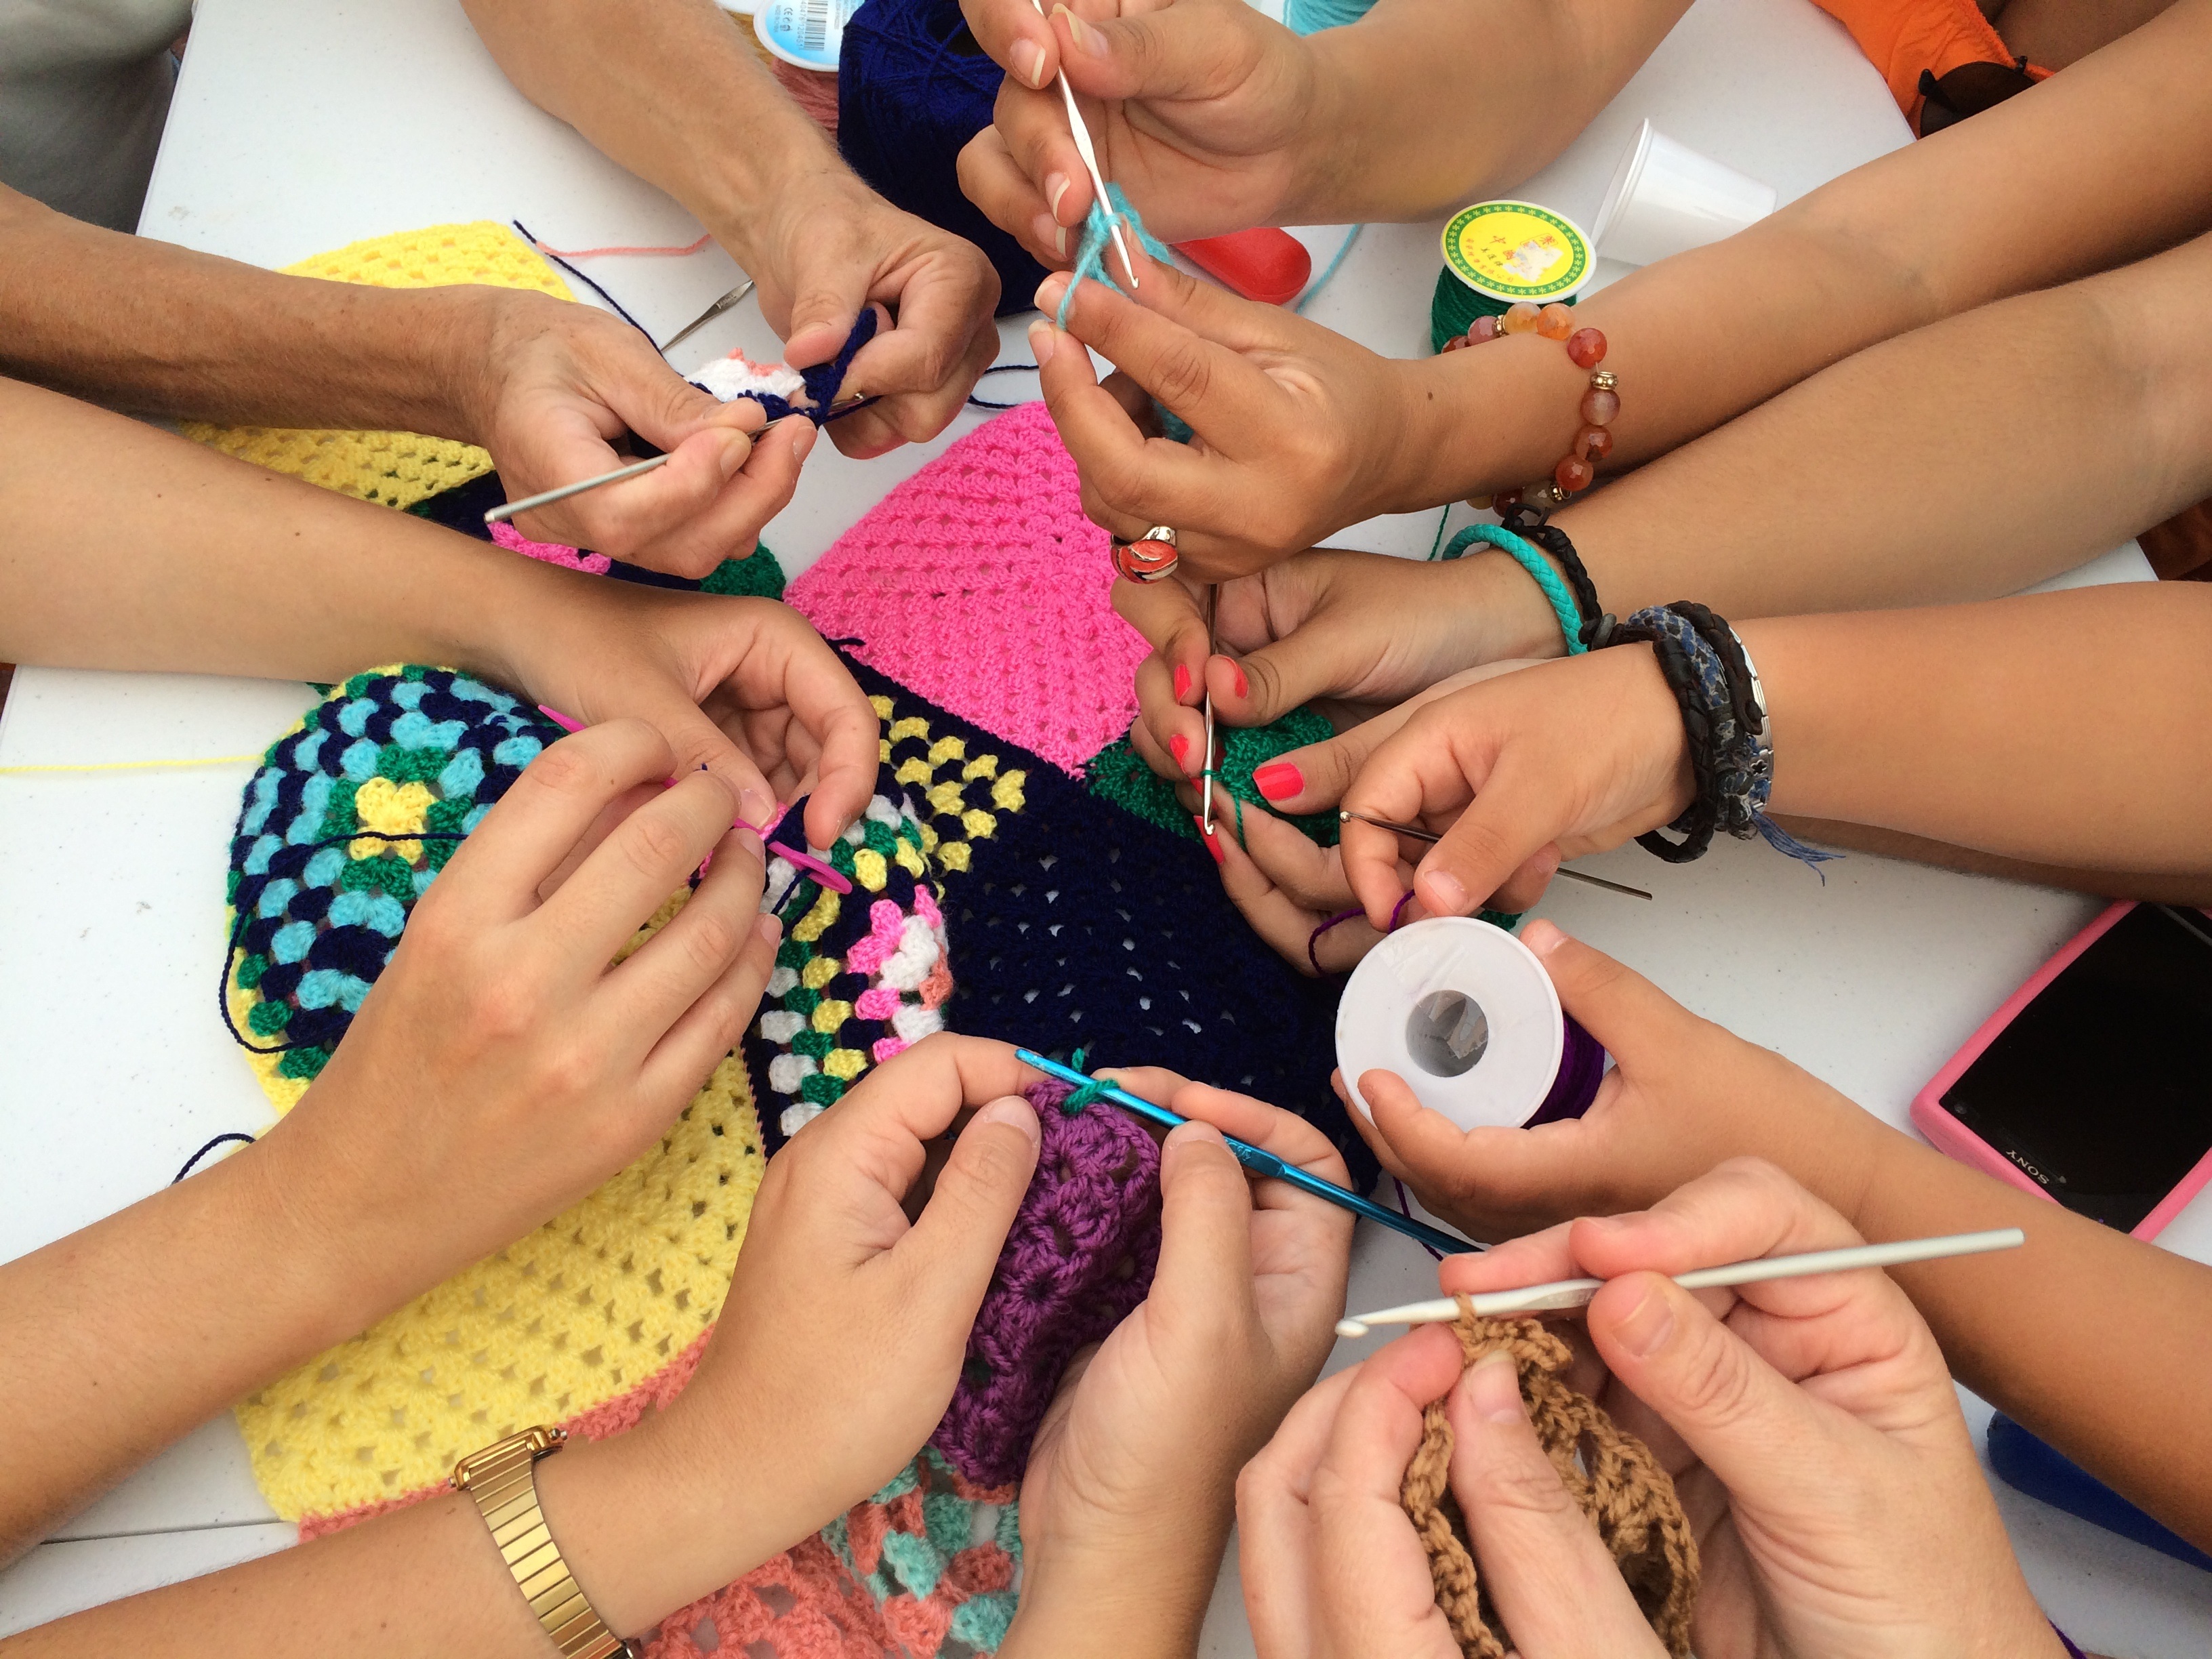
hand, leg, pattern, finger, spring, fashion, nail, manicure, thread, human body, crochet, crafts, footwear, beauty